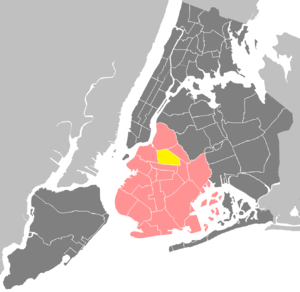
Bedford-Stuyvesant
Bedford-Stuyvesant (med gult) i Brooklyn (med rødt) i New York City (mørkegråt).
Bedford-Stuyvesant er et kvarter i den centrale del af Brooklyn i New York. Navnet er en udvidelse af navnet på området Bedford for at inkludere området Stuyvesant Heights. "Stuyvesant" er fra Peter Stuyvesant, den sidste guvernør af Nieuw-Nederland.